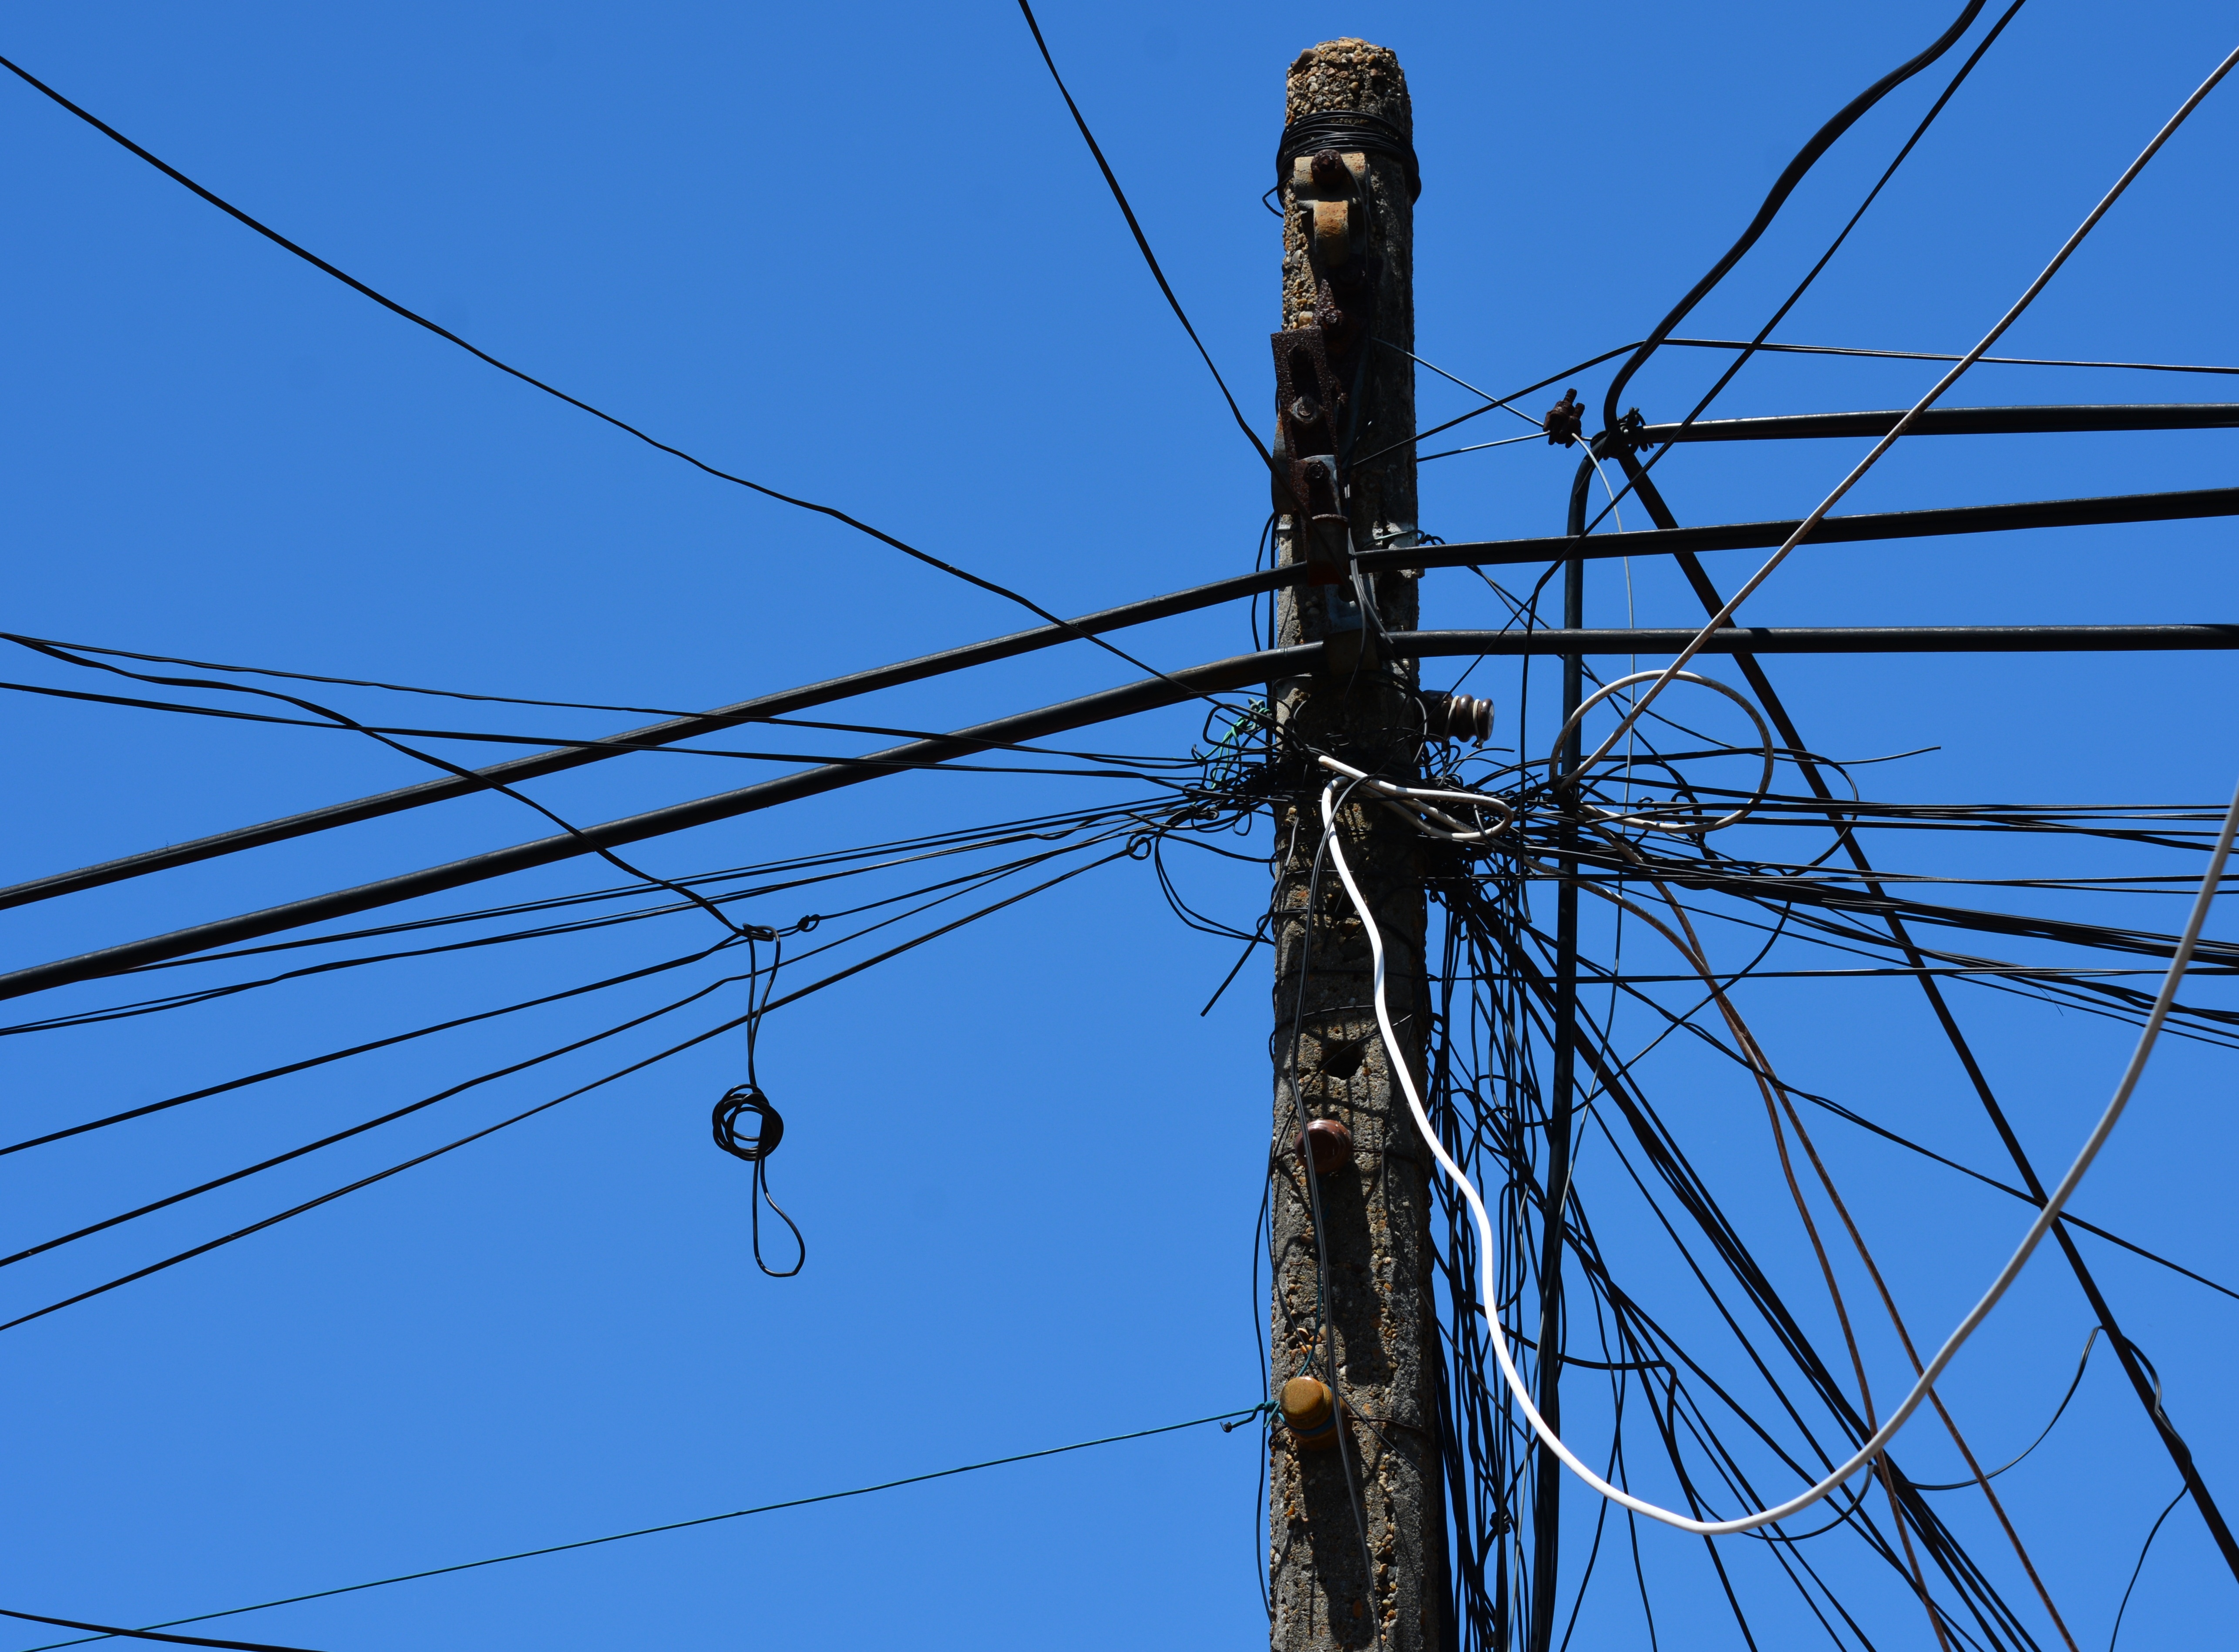
sky, wind, line, tower, mast, blue, electricity, current, vietnam, transmission tower, enegieverteilung, round seer, outdoor structure, electrical supply, electronics accessory, overhead power line